Question: Please indicate a possible affordance area of jump_skateboard that can be used for standing
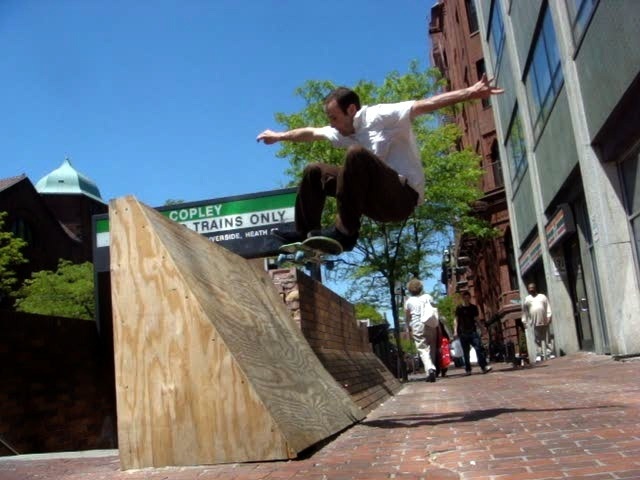
Answer: [268.852, 232.141, 355.518, 267.474]